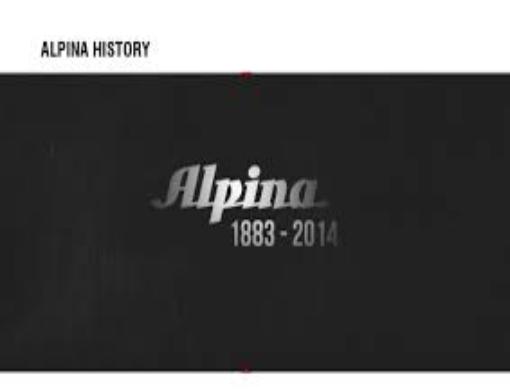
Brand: Alpina Watches
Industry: Clothes